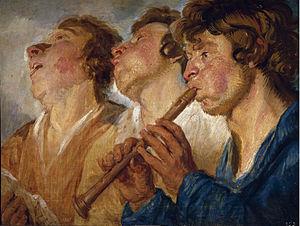
La flûte à bec est un instrument à vent de la famille des bois. Comme nombre d'autres instruments, cette flûte se décline en plusieurs tailles. La nomenclature moderne comprend dans l'ordre décroissant : exilent, sopranino, soprano, alto, ténor, basse, grande-basse, contrebasse et soubasse. Cette nomenclature est loin de refléter la variété des différents accords qui ont été utilisés au cours des siècles et illustre plutôt la conception moderne de l'ensemble de flûte, assez éloignée des ensembles « historiques ».